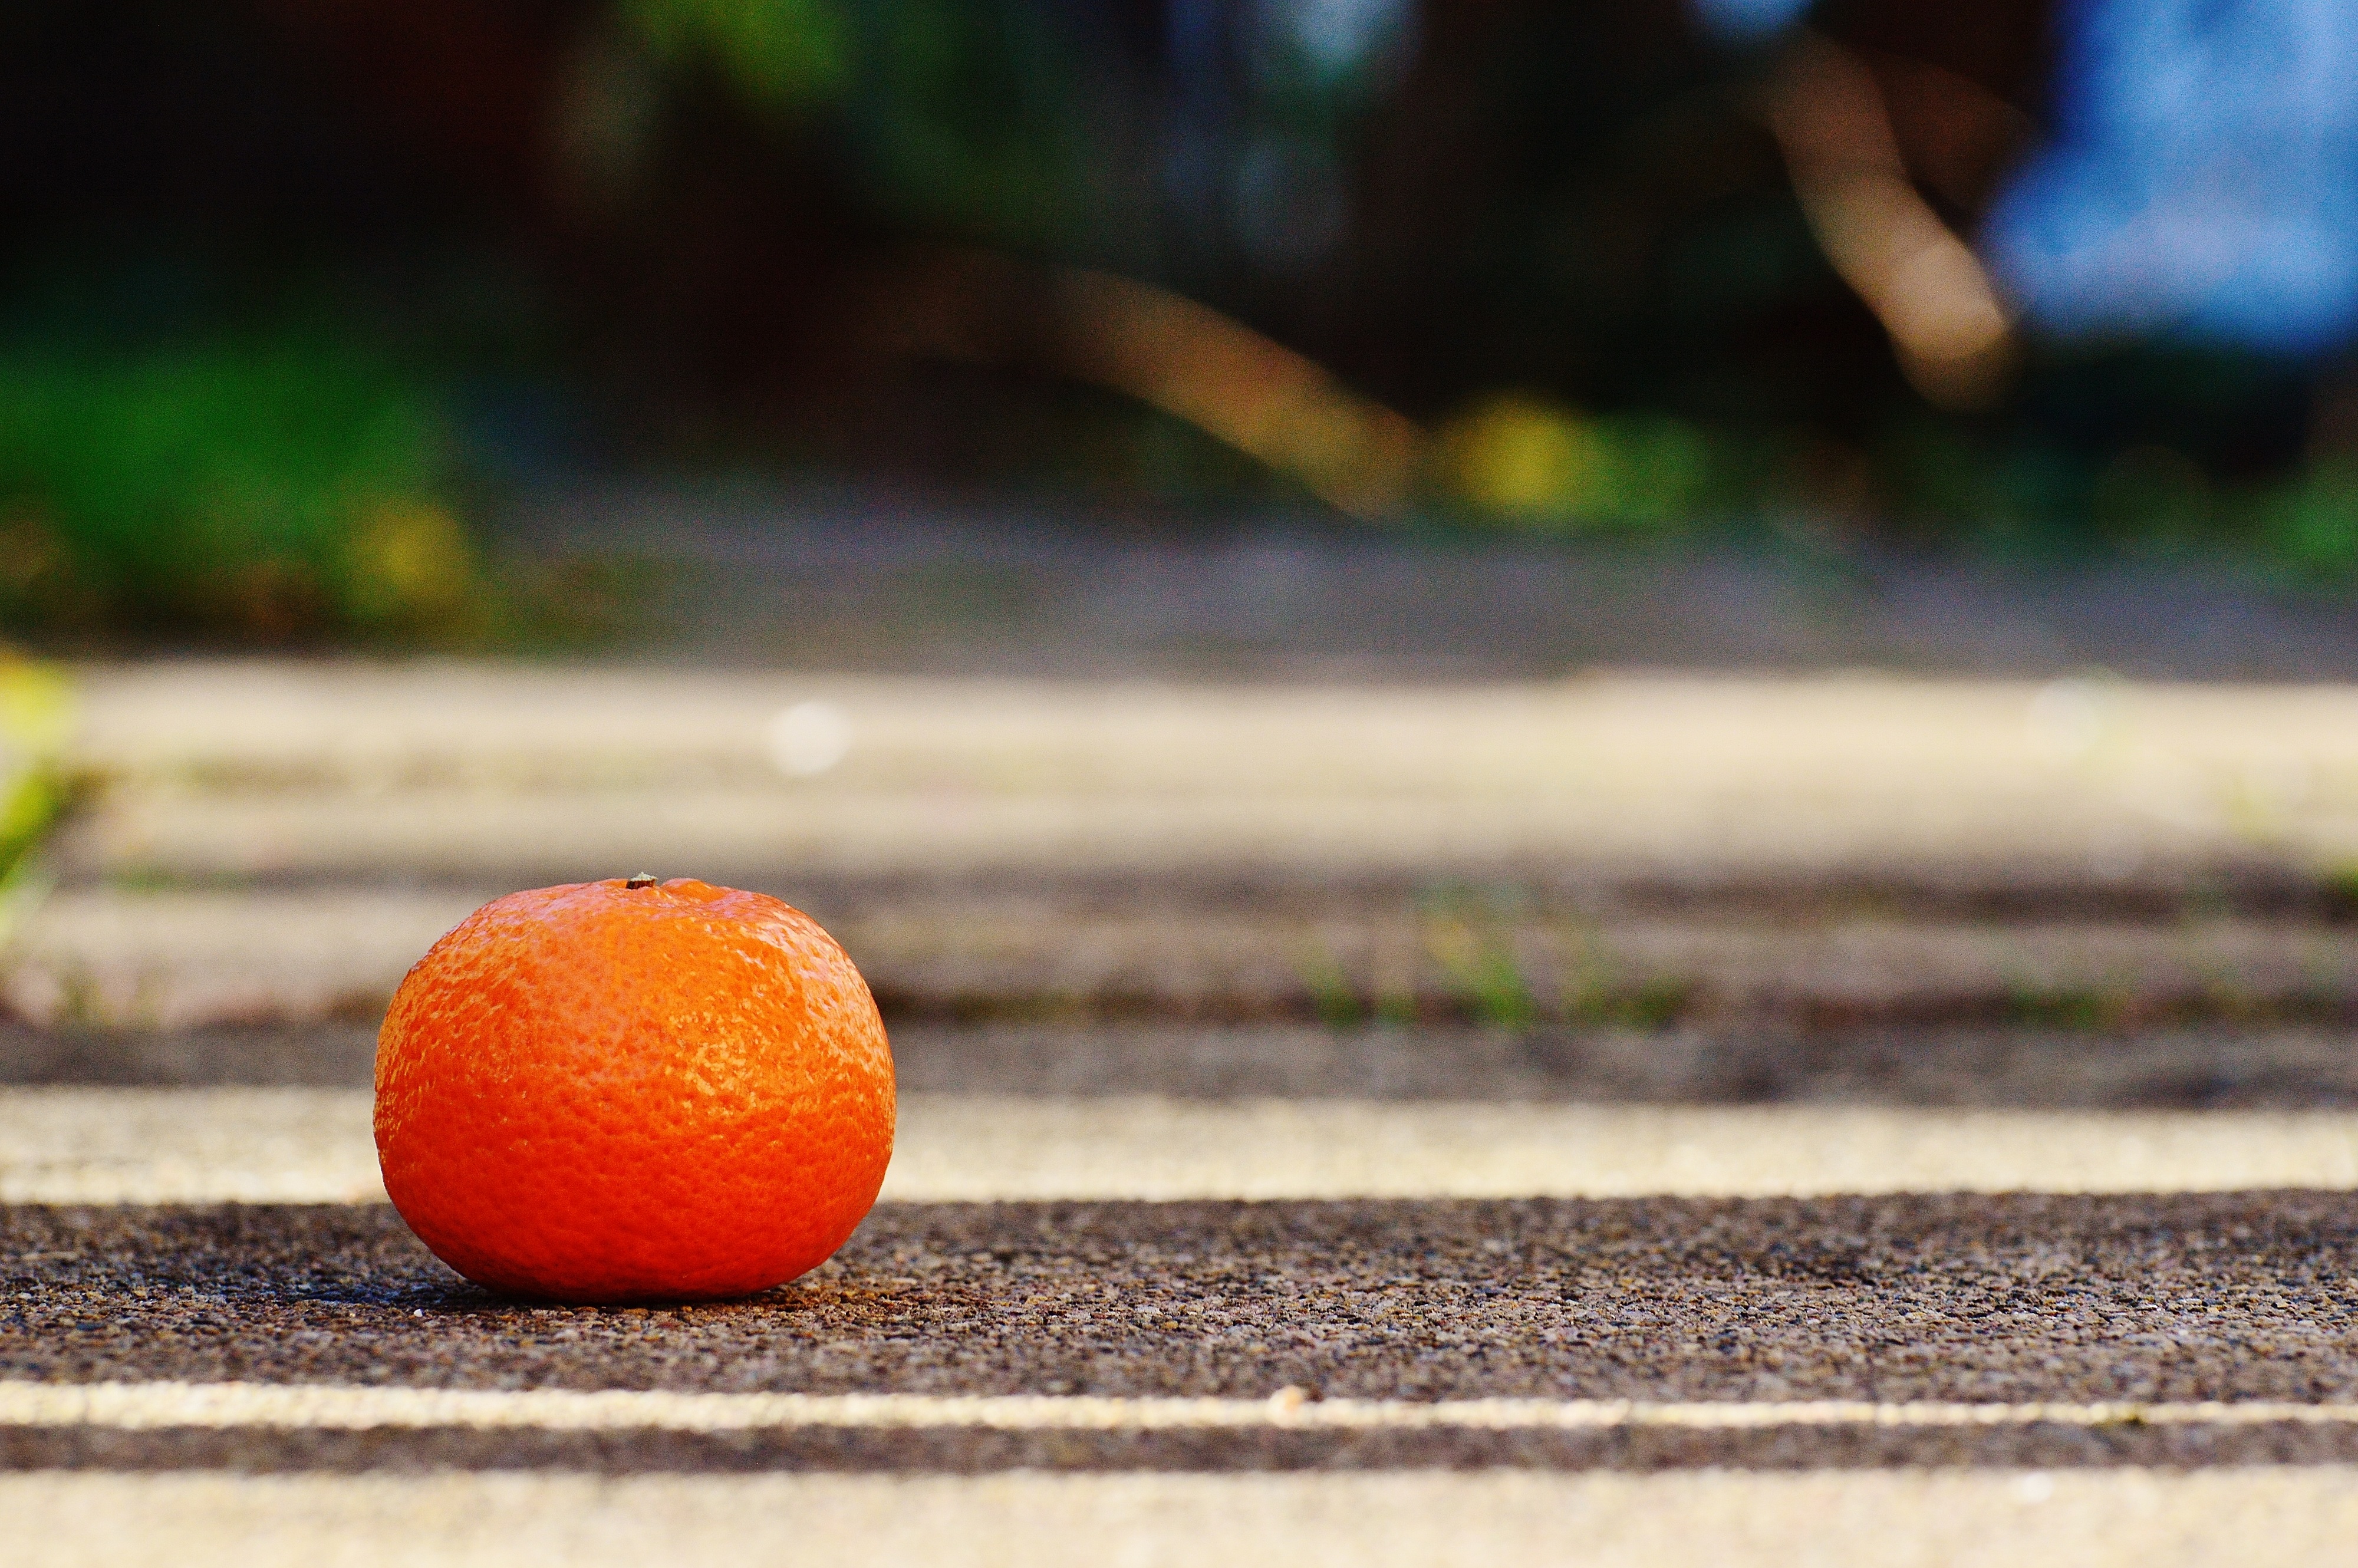
plant, fruit, sweet, leaf, flower, orange, food, green, produce, color, autumn, juicy, healthy, eat, delicious, fruits, mandarin, vitamins, frisch, macro photography, fruity, citrus fruit